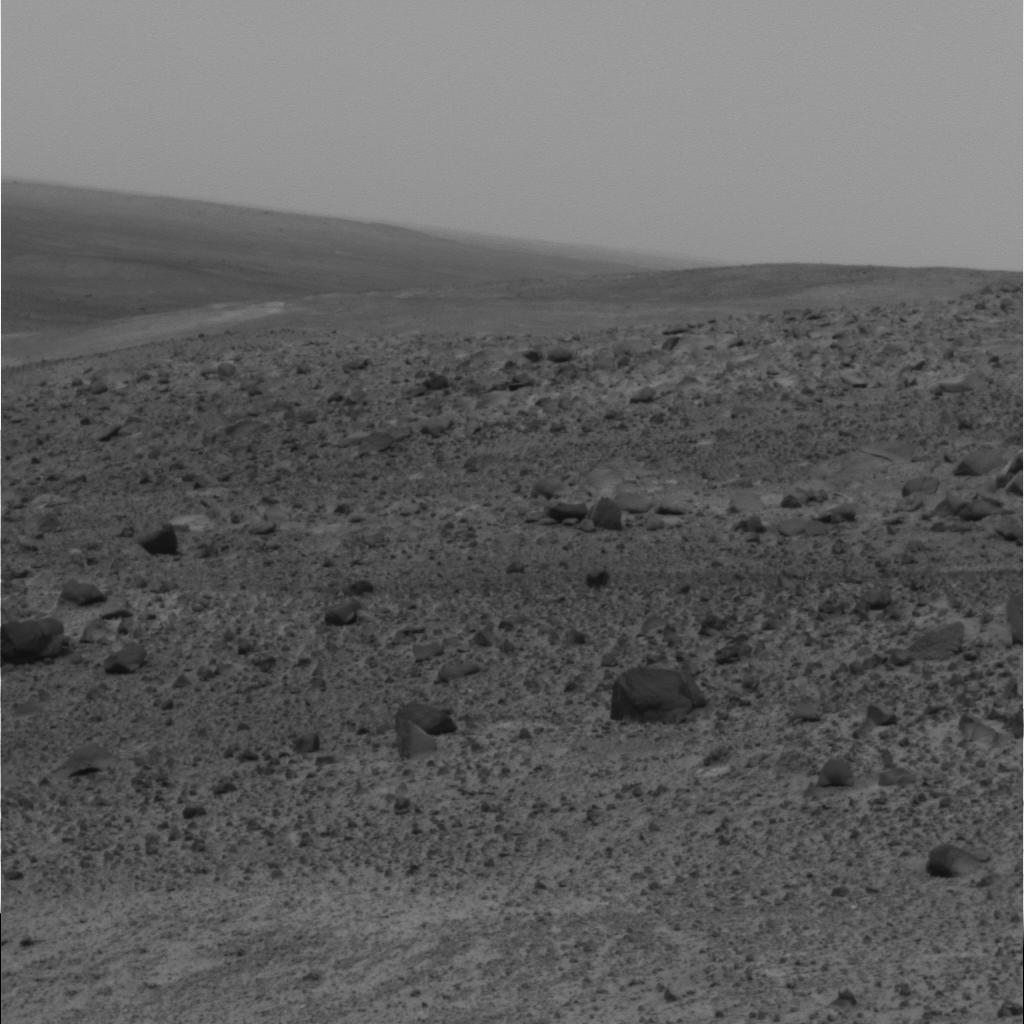
Surface features visible: Rock Outcrops, Float Rocks, Clasts, Soil, Distant Vista, Sky